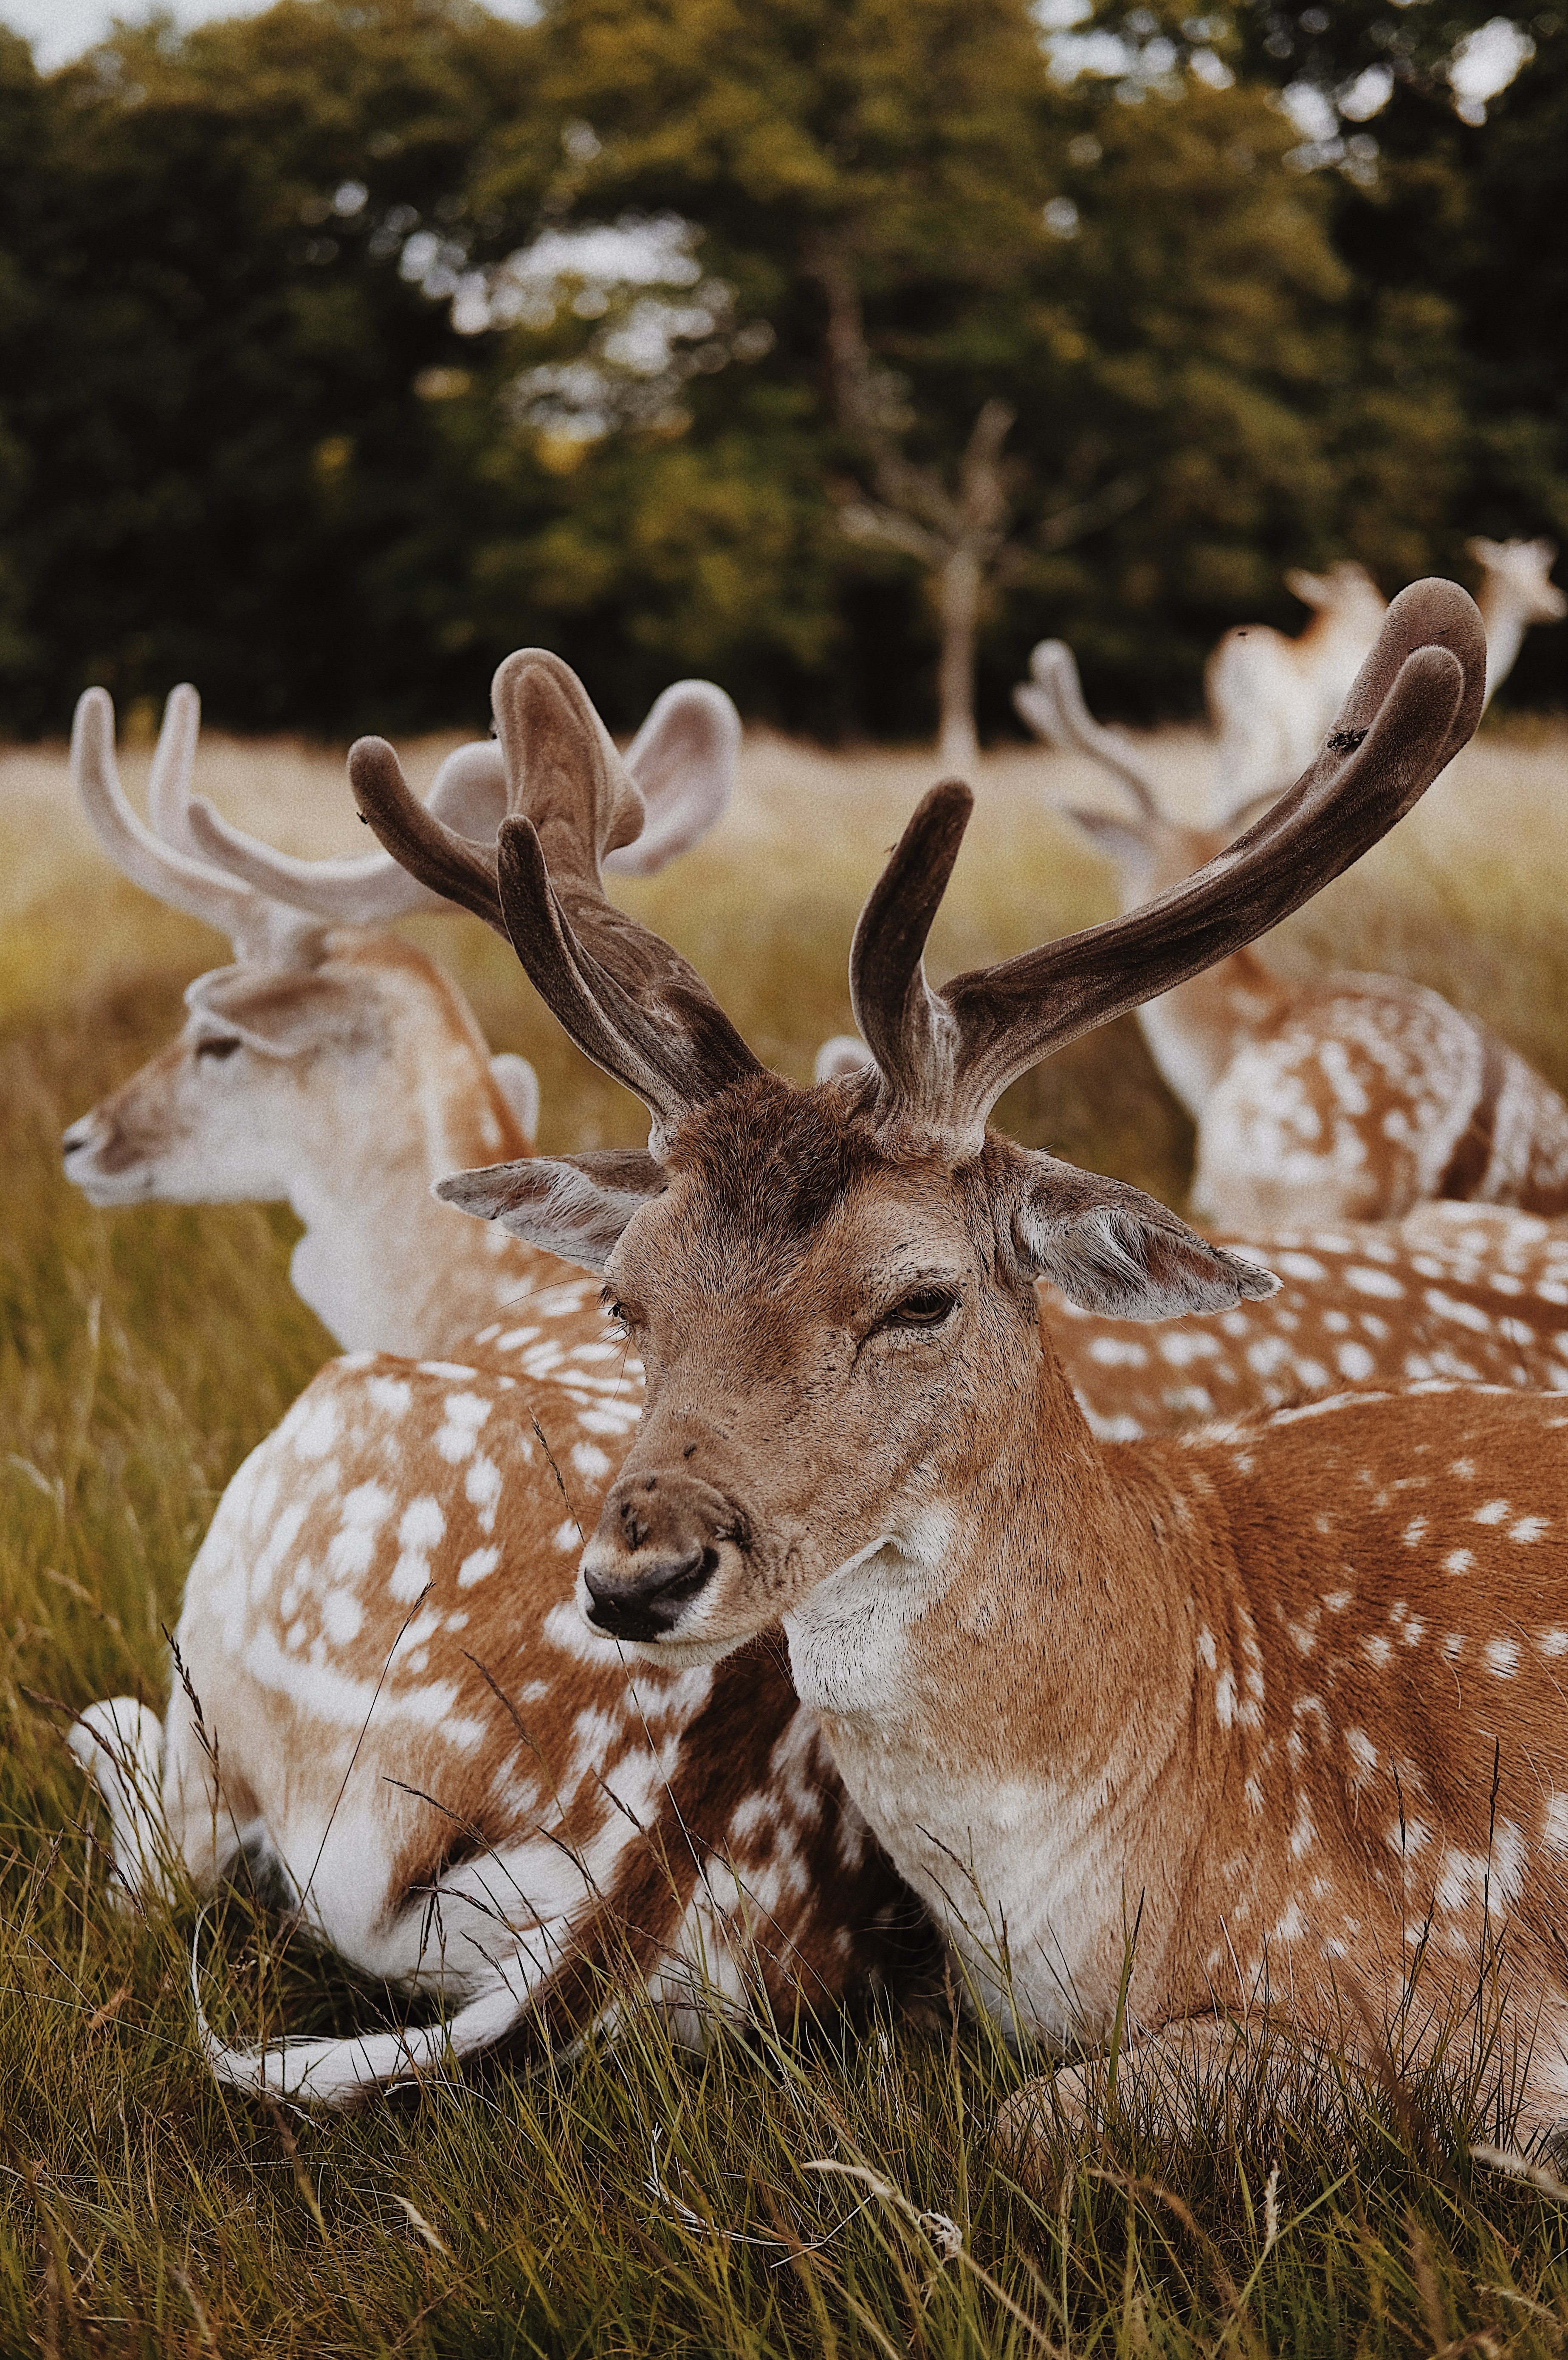
grass, wildlife, deer, horn, national park, fauna, fawn, antler, cool image, reindeer, cool photo, white tailed deer, terrestrial animal